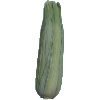
Label: corn_husk